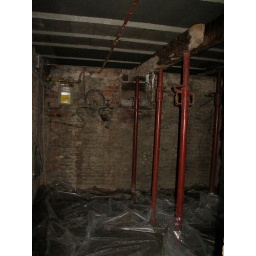
Vervanging van de houten draagvloer door een welfsel in potten en balken met betonnen druklaag.